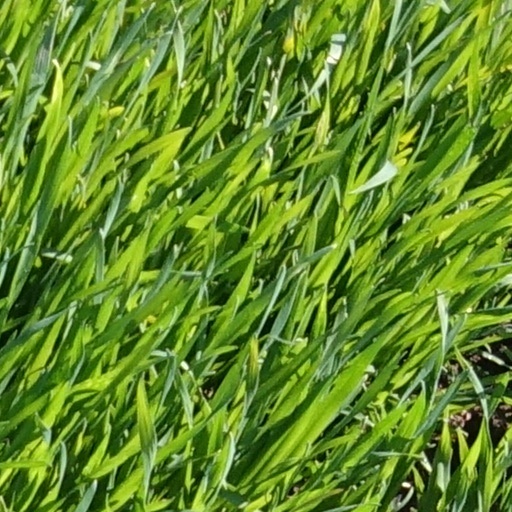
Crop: wheat